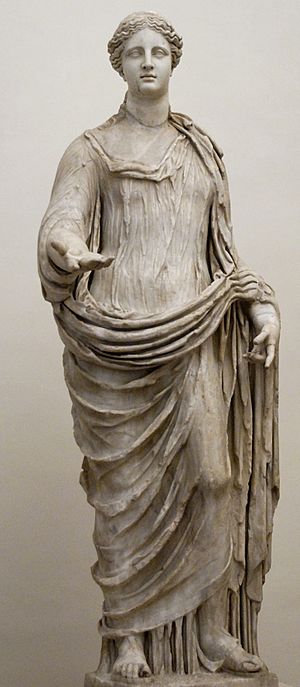
De tolv olympiske guder / De klassiske tolv olympiske guder
"De tolv olympiske guder eller Dodekatheon var i græsk religion en fællesbetegnelse for de vigtigste guder, der boede på Olympen. Efterhånden blev flere end de tolv regnet med, ""men præcis hvem som udgjorde de tolv, bekymrede ikke grækerne. Sikkert er det, at på denne liste er de vigtigste guder, som grækerne forholdt sig til i deres religion."" De olympiske guder vandt magten i krig mod andre guder, hvor Zeus førte sine søskende til sejr over titanerne.